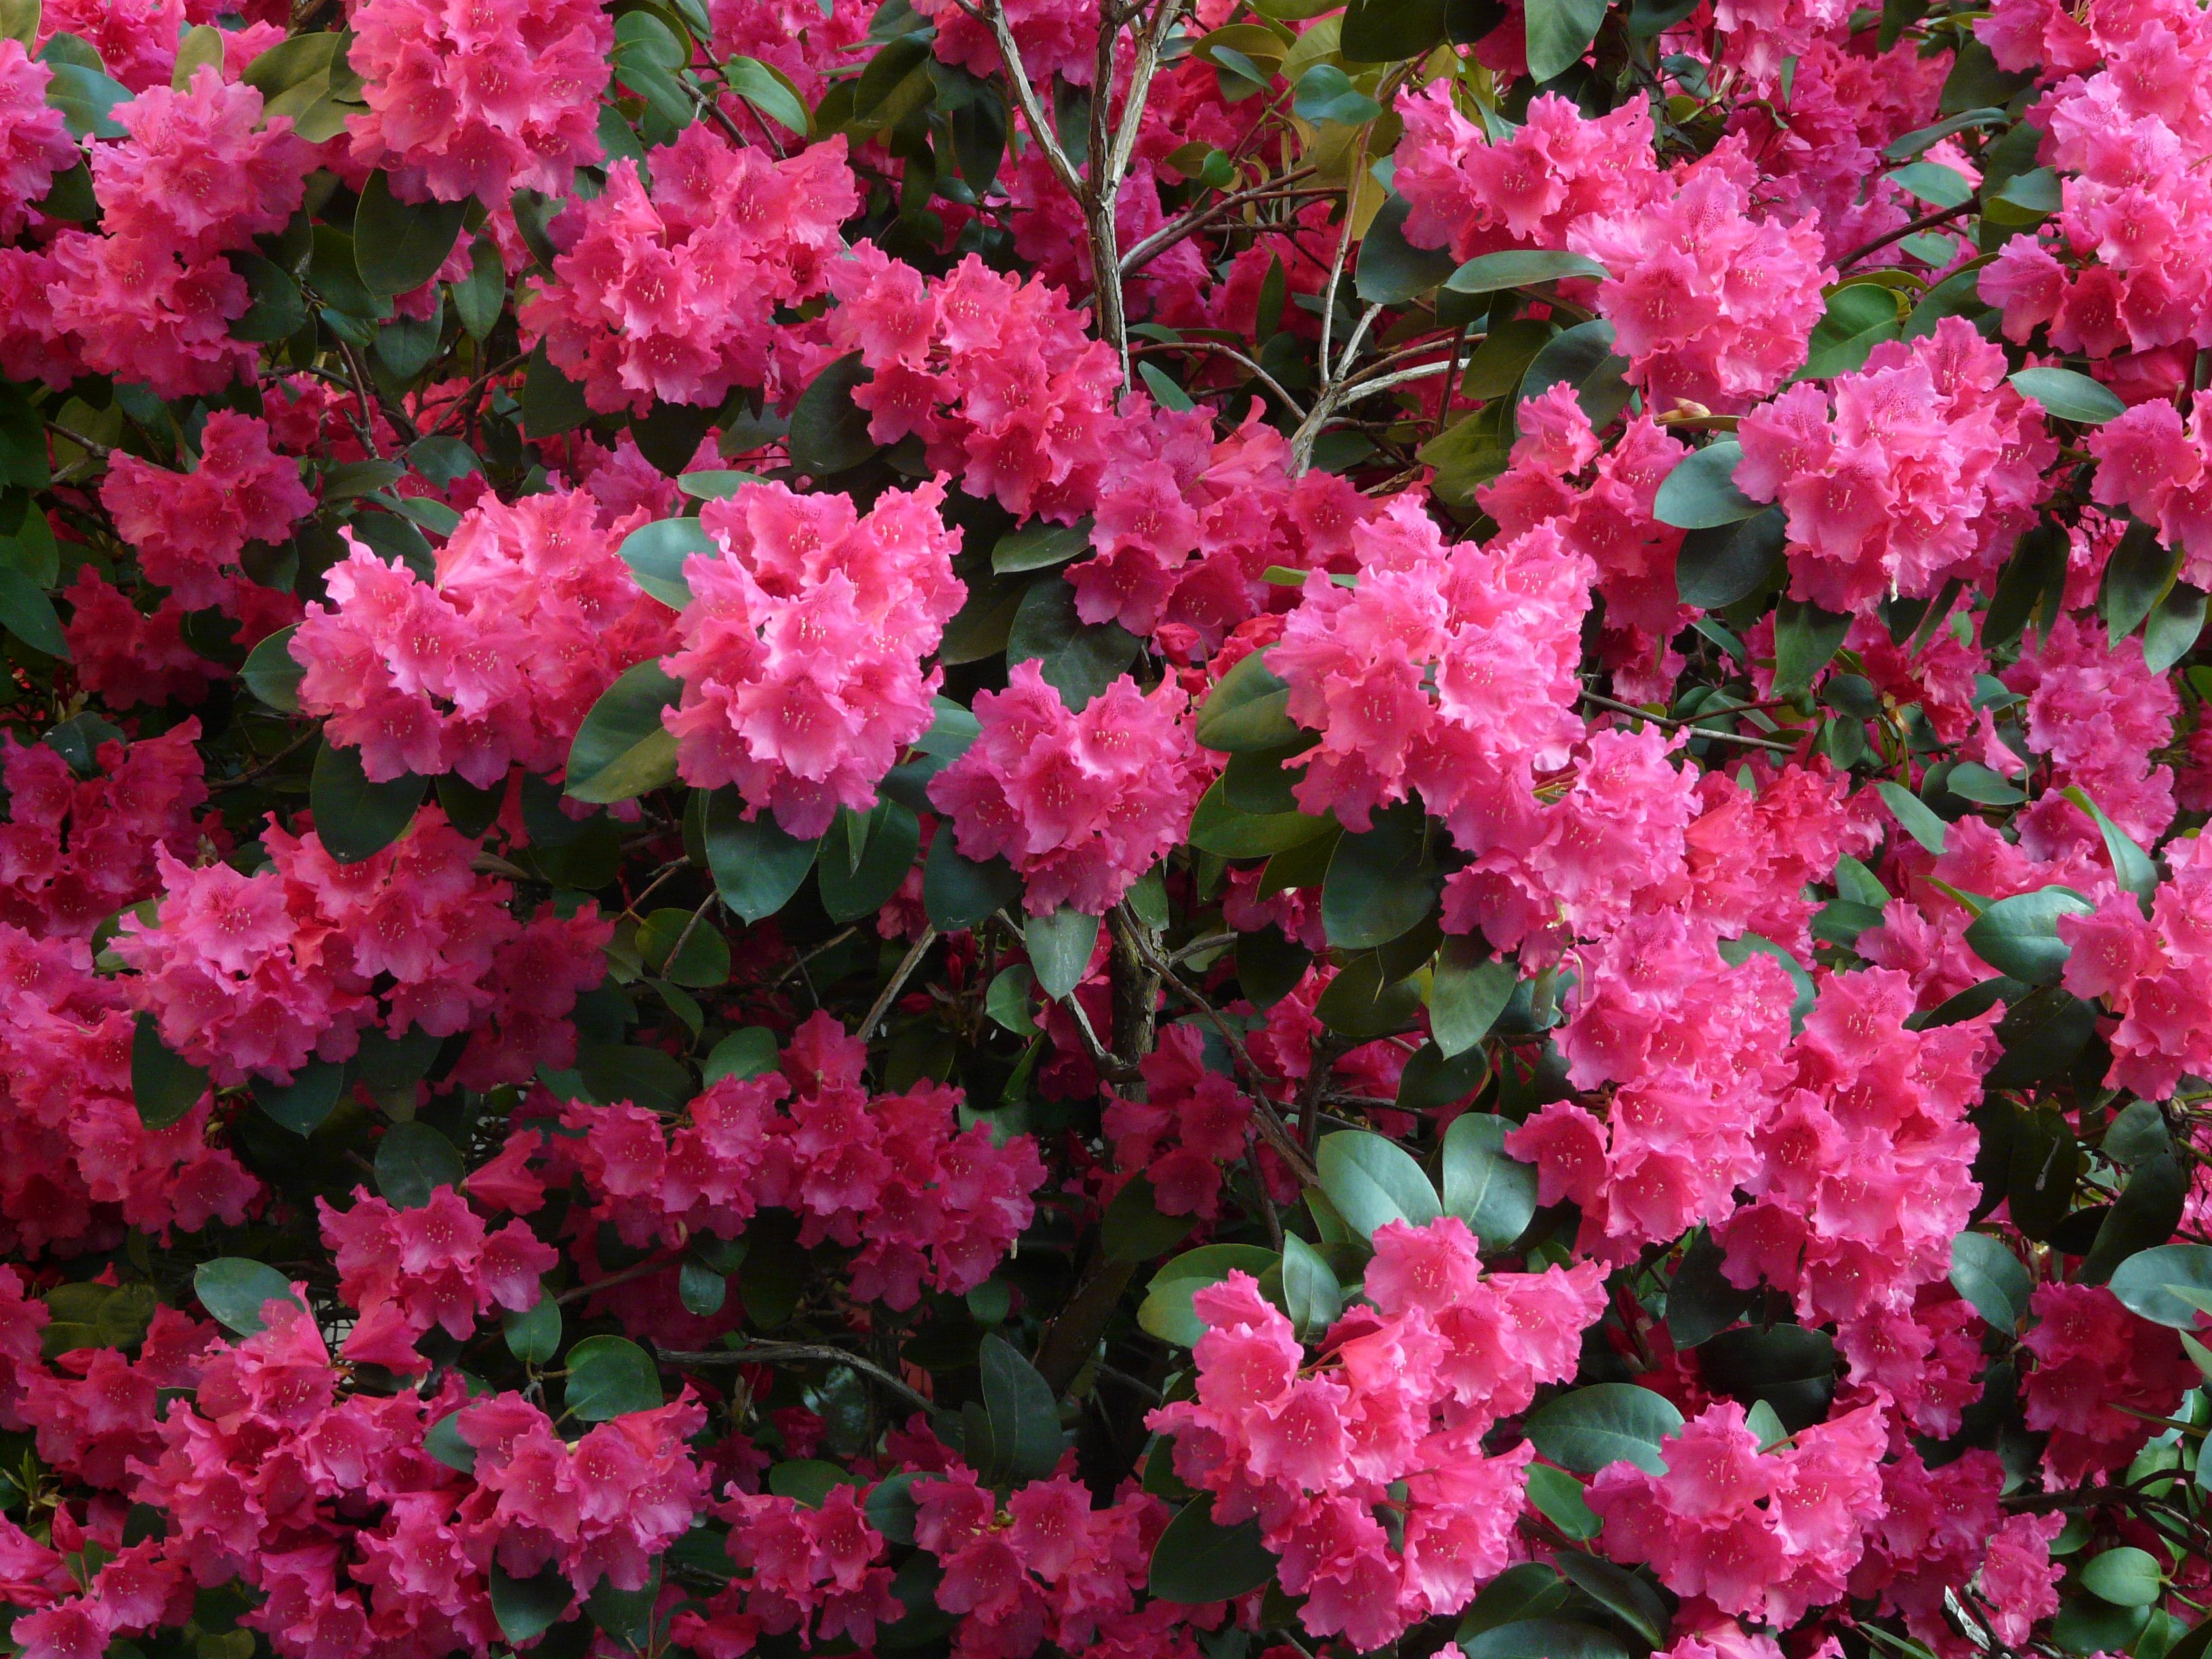
plant, flower, bloom, spring, colorful, flowers, shrub, bright, rhododendron, azalea, flowering plant, annual plant, woody plant, land plant